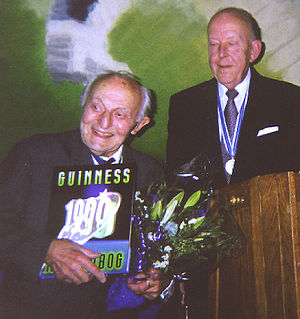
Harry Meistrup / Tennis
Harry Meistrup modtager Guiness Rekordbog 1999, hvori han er optaget som verdens ældste tennisspiller, ved en reception på KB.